Billboard Year-End Hot 100 singles of 2002

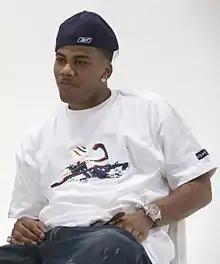
Nelly's "Dilemma" which spent 10-non consecutive weeks at number one and "Hot in Herre" which spent seven weeks atop of the chart during the summer of 2002 both ranked at number three and four respectably.

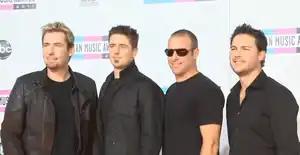
Nickelback's "How You Remind Me" which spend four weeks at number between 2001 and 2002, was the number one song of 2002.

The Billboard Hot 100 is a chart that ranks the best-performing singles of the United States. Its data, published by "Billboard" magazine and compiled by Nielsen SoundScan, is based collectively on each single's weekly physical as well as airplay. Throughout a year, "Billboard" will publish an annual list of the 100 most successful songs throughout that year on the Hot 100 chart based on the information. For 2002, the list was published on December 29, calculated with data from December 1, 2001 to November 30, 2002.